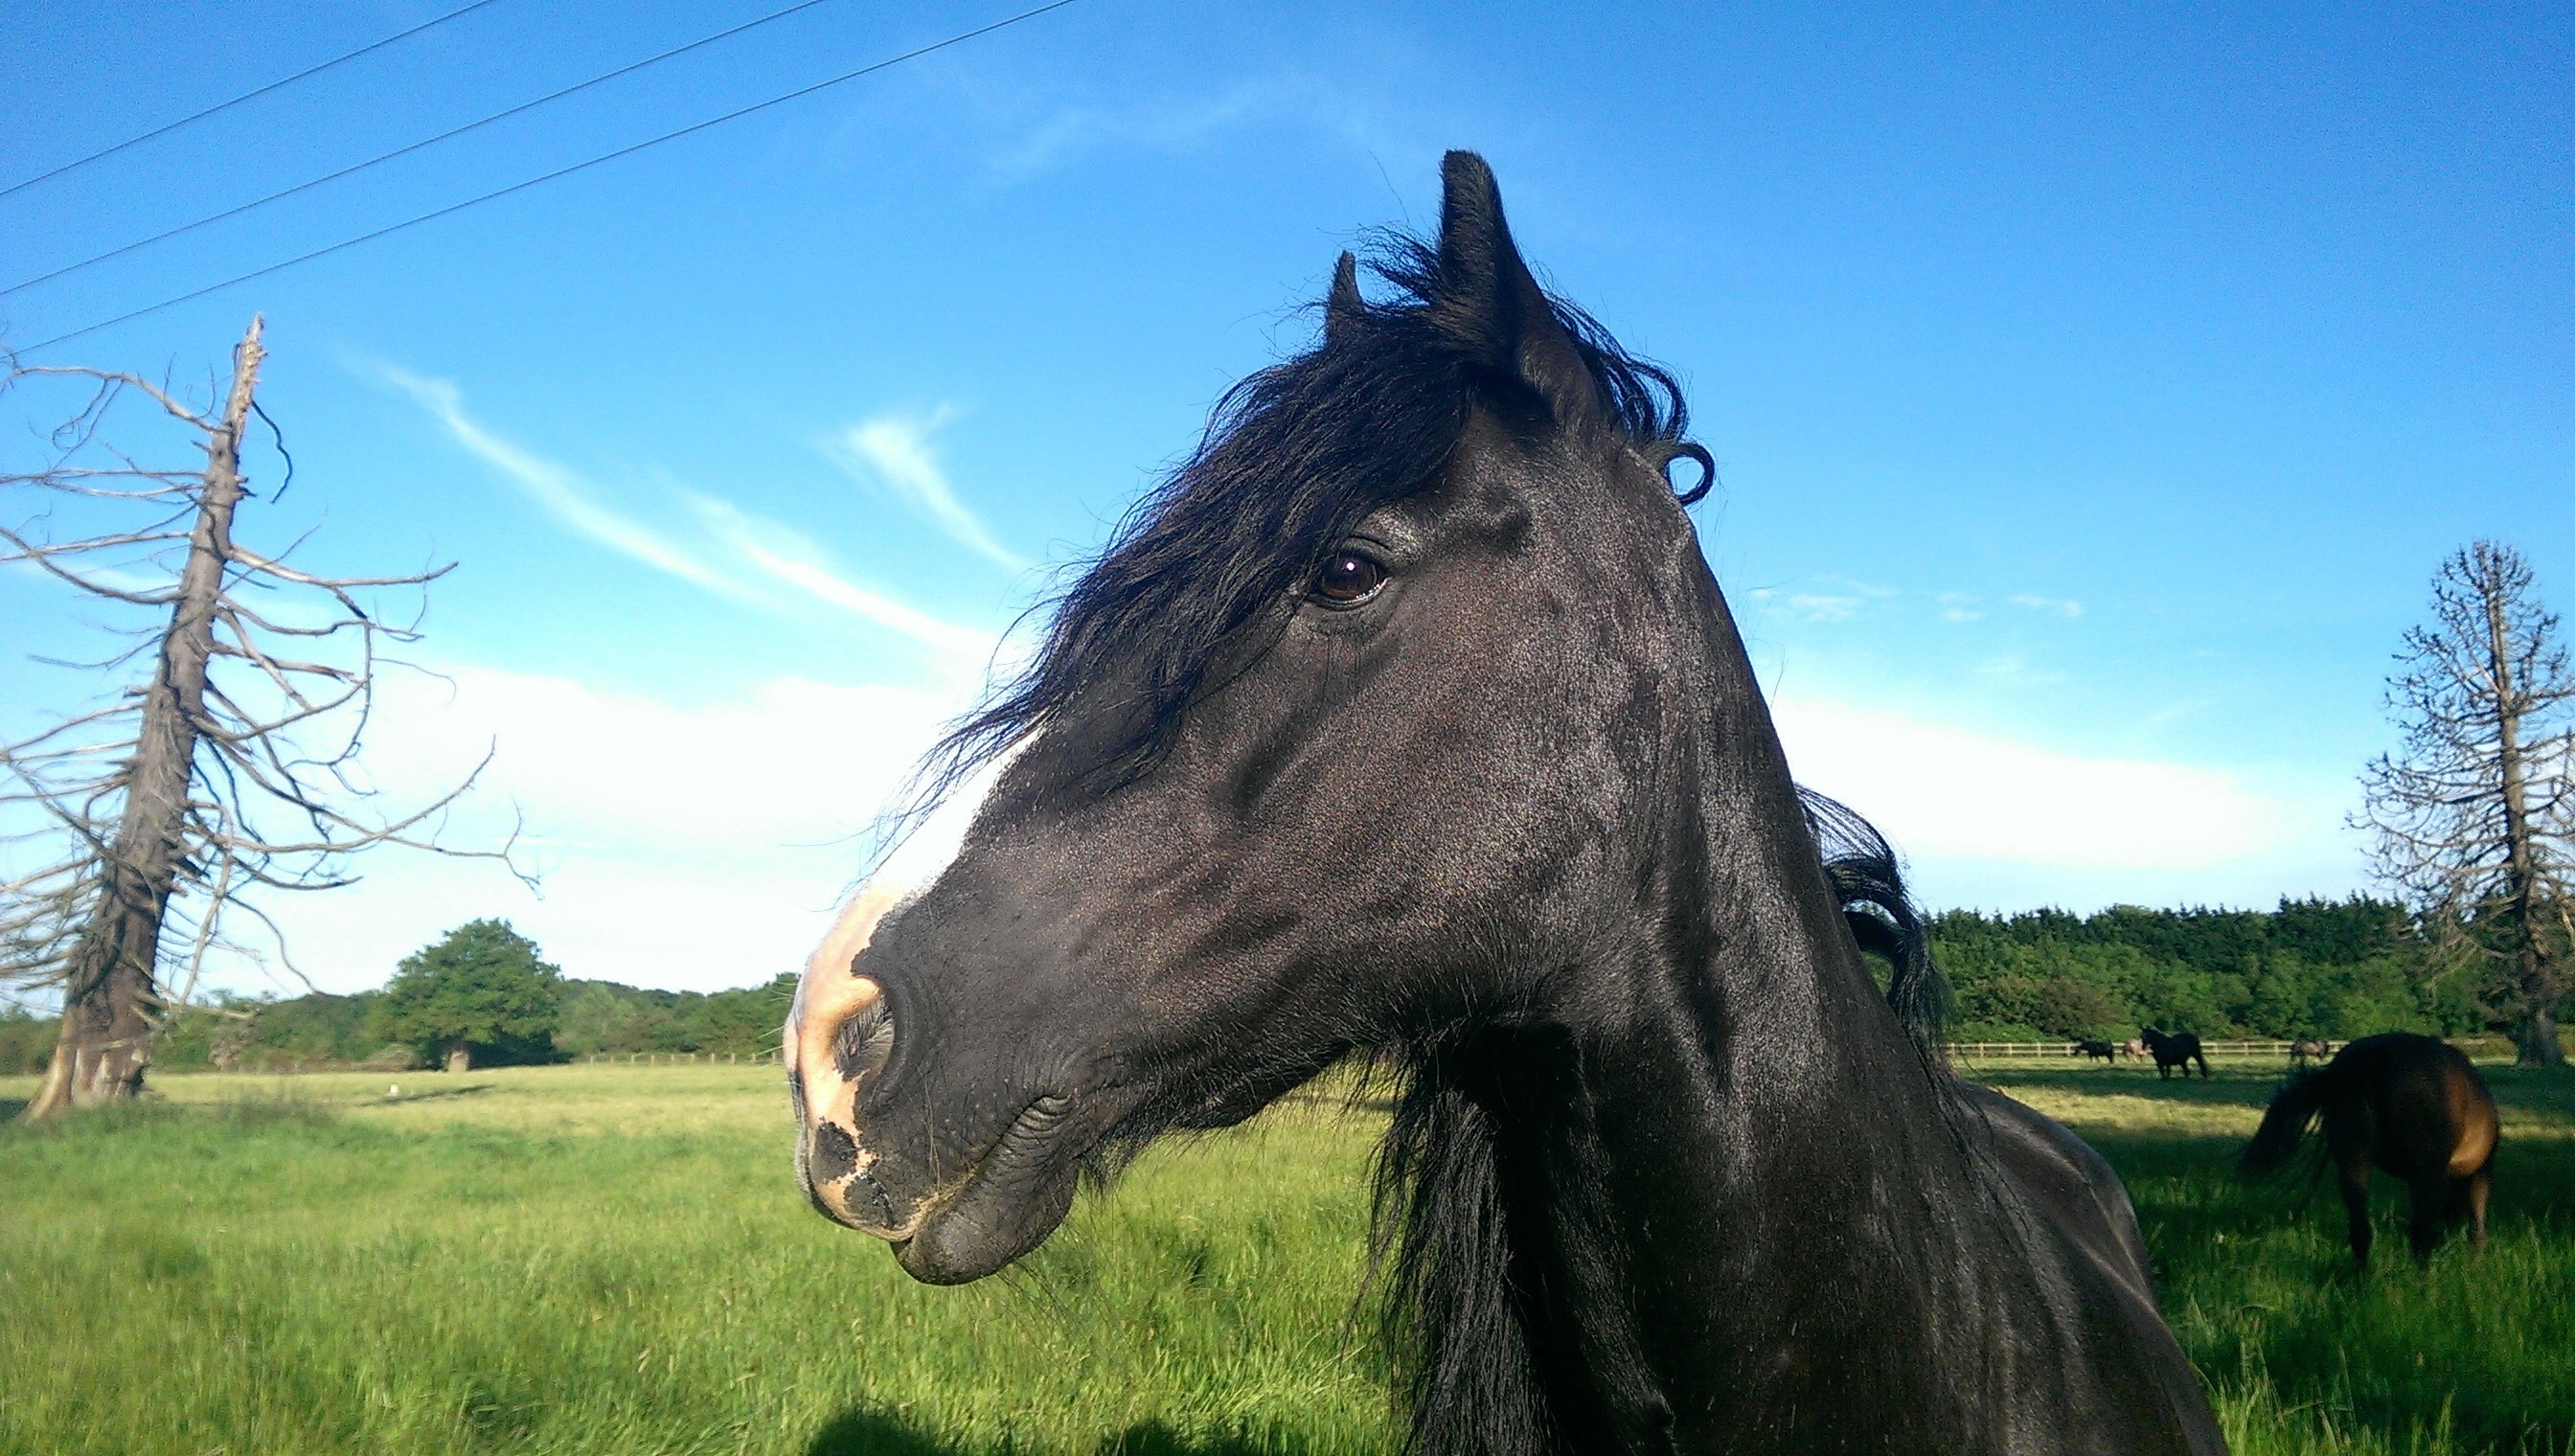
nature, meadow, portrait, pasture, grazing, horse, mammal, stallion, mane, black, fauna, mare, pack animal, horse like mammal, mustang horse